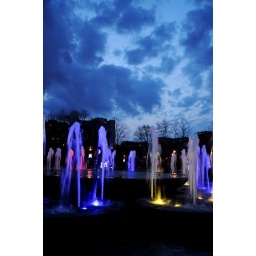
Blue waters under blue sky